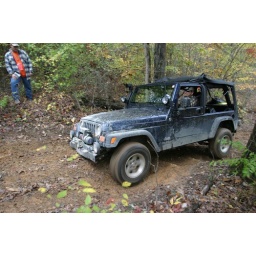
He's stuck too...the long wheel base is catching the tree roots in just the right spot!